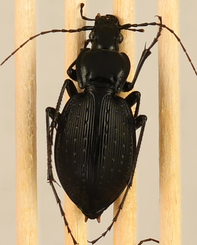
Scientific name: Carabus goryi
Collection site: Great Smoky Mountains National Park NEON (GRSM), plot GRSM_020